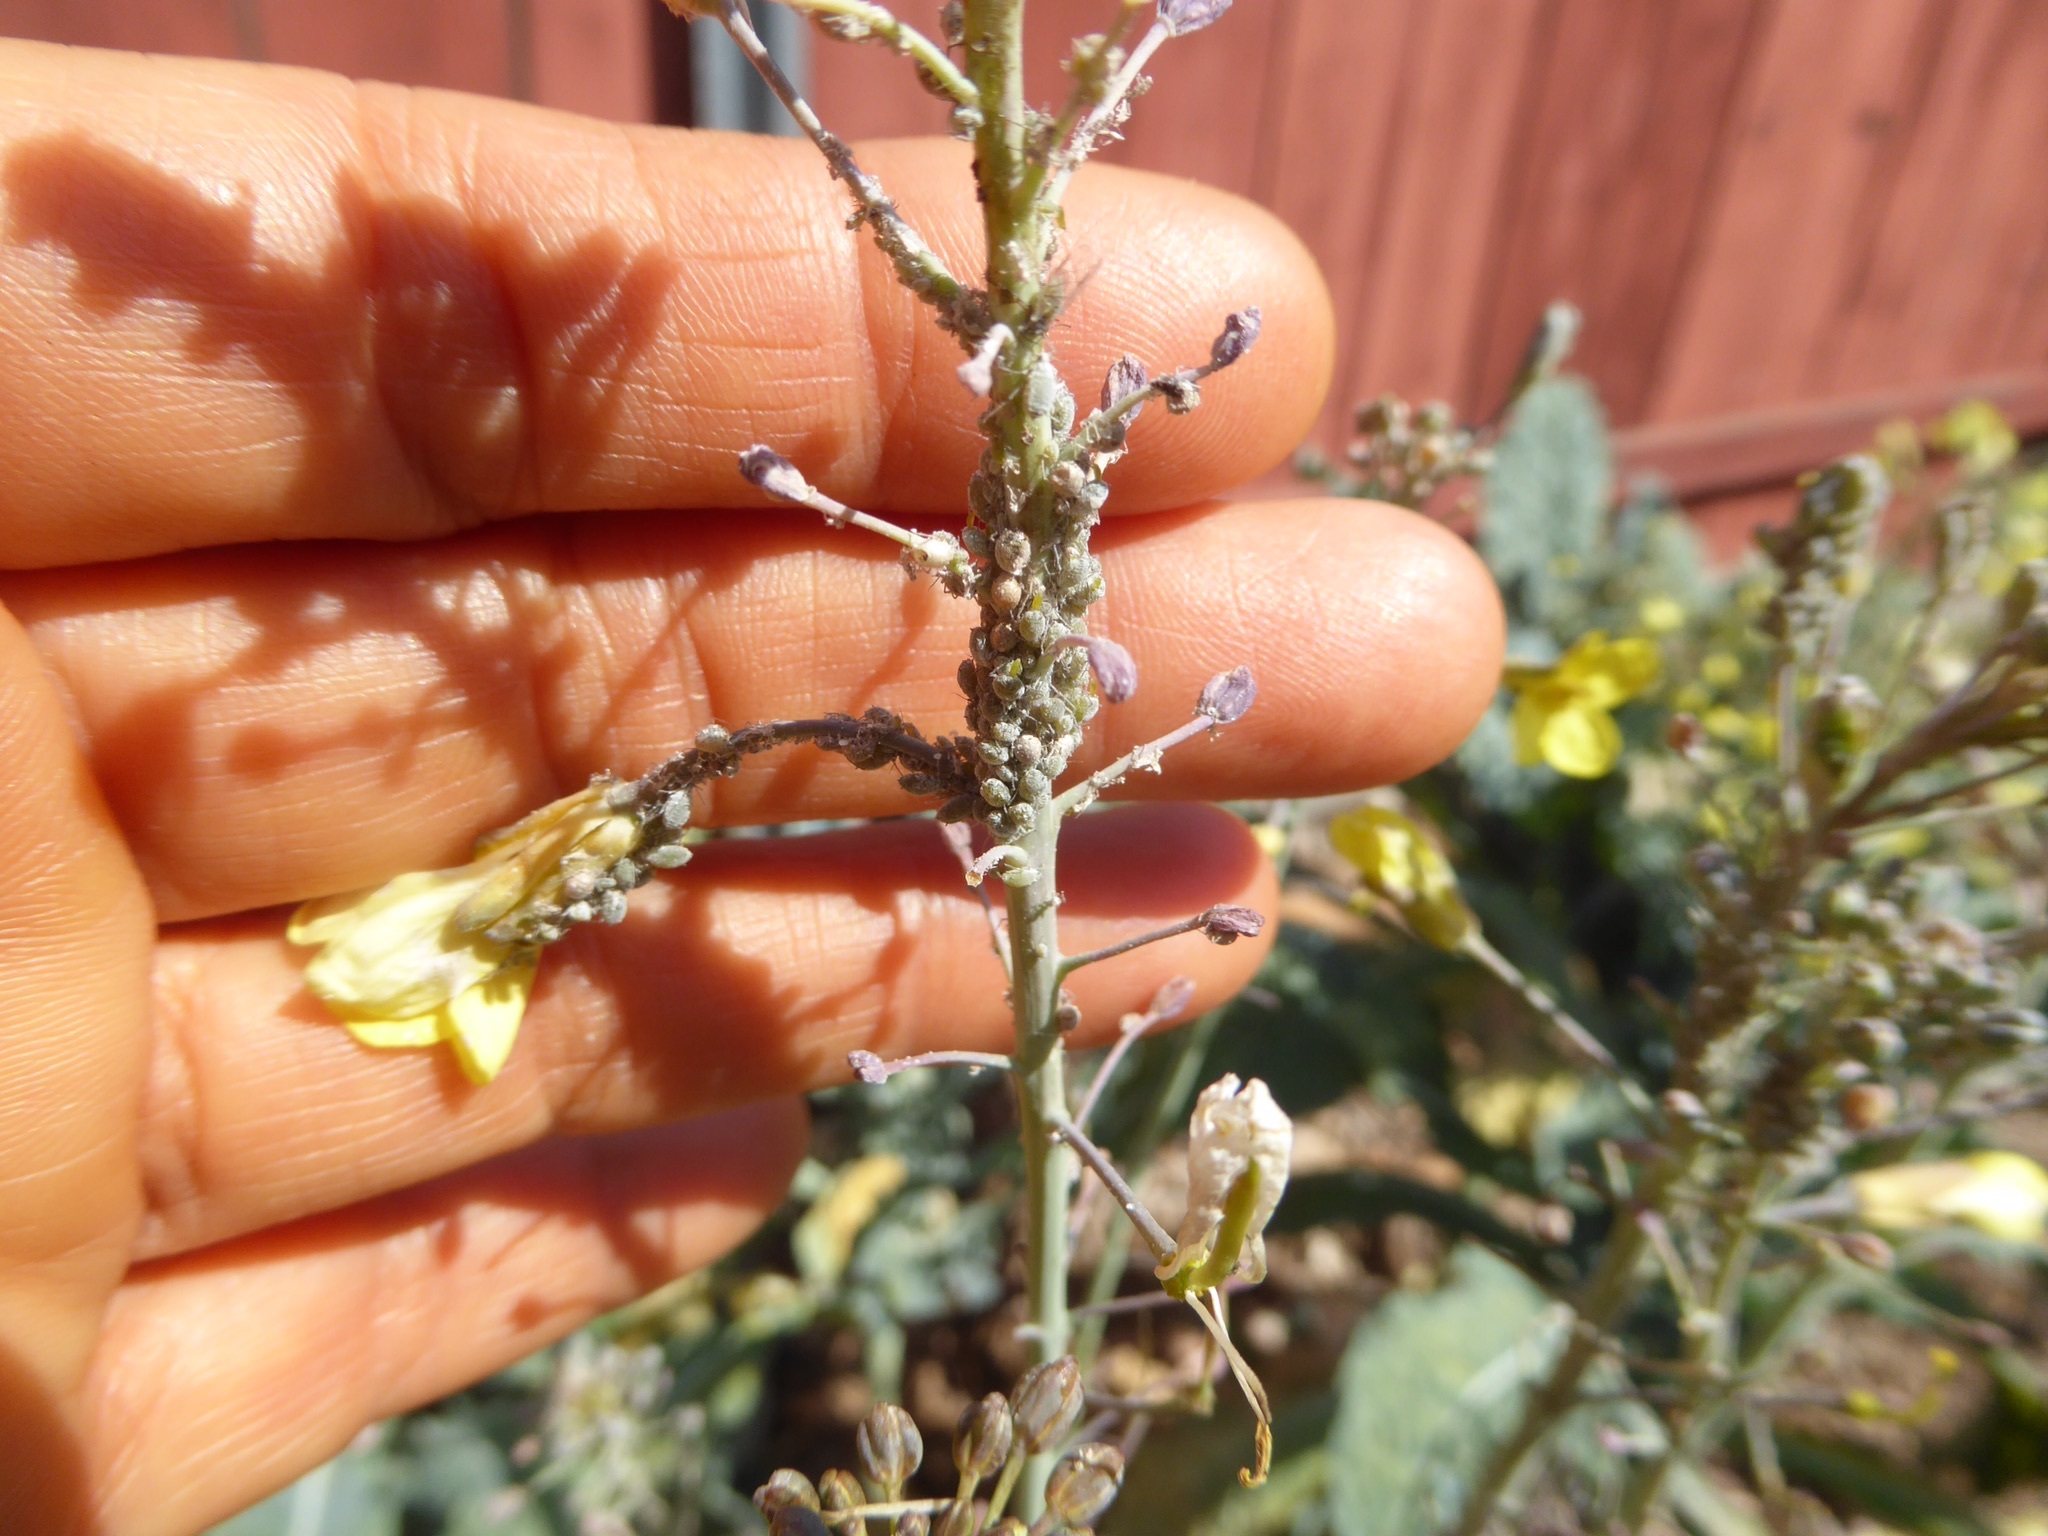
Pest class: cabbage_aphid